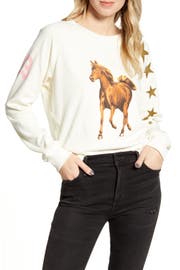
a sporty sweatshirt add whimsical detail from the star showered shoulder to the pretty pony galloping across the front